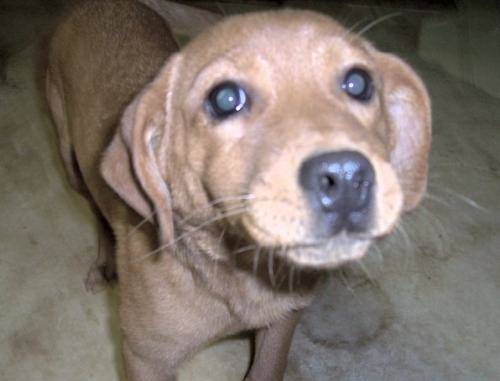
Label: dog